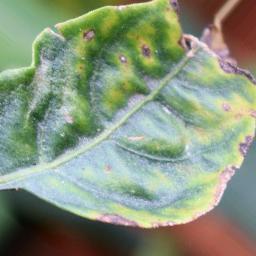
Label: nutritional